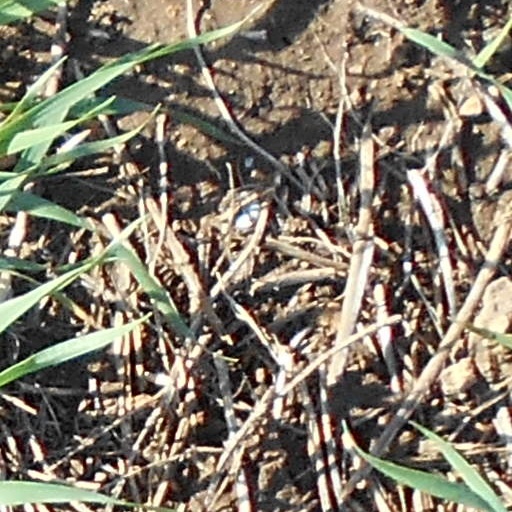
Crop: wheat